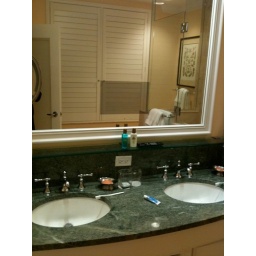
wide-screen TV in the mirror